Noel Park

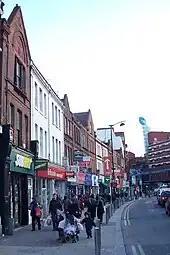
A row of shops facing onto a very busy pavement, with a large six-storey brick building visible in the background

Terraces of shops were built around the fringes of the estate, to cater for the residents of the expanding suburb of Wood Green including the Noel Park Estate as well as for the users of the adjacent railway station. The designs of the terraces varied, from short terraces of small shops on the edges of the less-visited eastern portions of the estate, to parades of large shops on Wood Green High Road near the railway station.